History of antisemitism

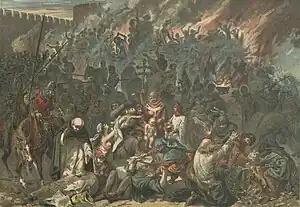
Illustration by Emile Schweitzer on the Strasbourg massacre (1894)

The practice of expelling Jews, the confiscation of their property and further ransom for their return was used to enrich the French crown during the 13th and 14th centuries. The most notable such expulsions were from Paris by Philip Augustus in 1182, from the whole of France by Louis IX in 1254, by Philip IV in 1306, by Charles IV in 1322 and by Charles VI in 1394.